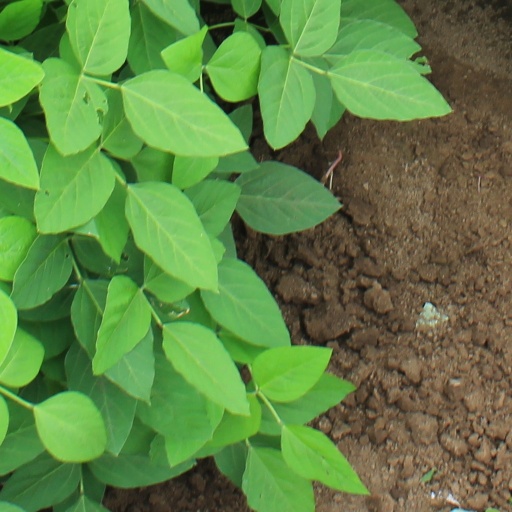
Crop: soybean